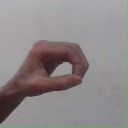
अक्षर: औ